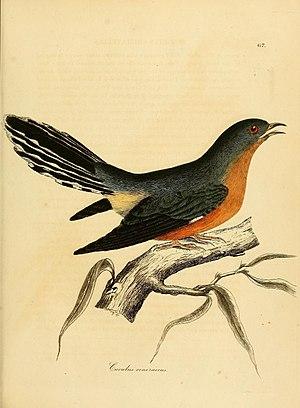
Le Coucou montagnard est une espèce d'oiseau de la famille des Cuculidae.
Le genre Cercococcyx comprend 3 espèces de Coucous africains, oiseaux de la famille des Cuculidae.